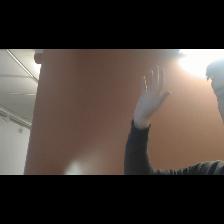
Label: Human